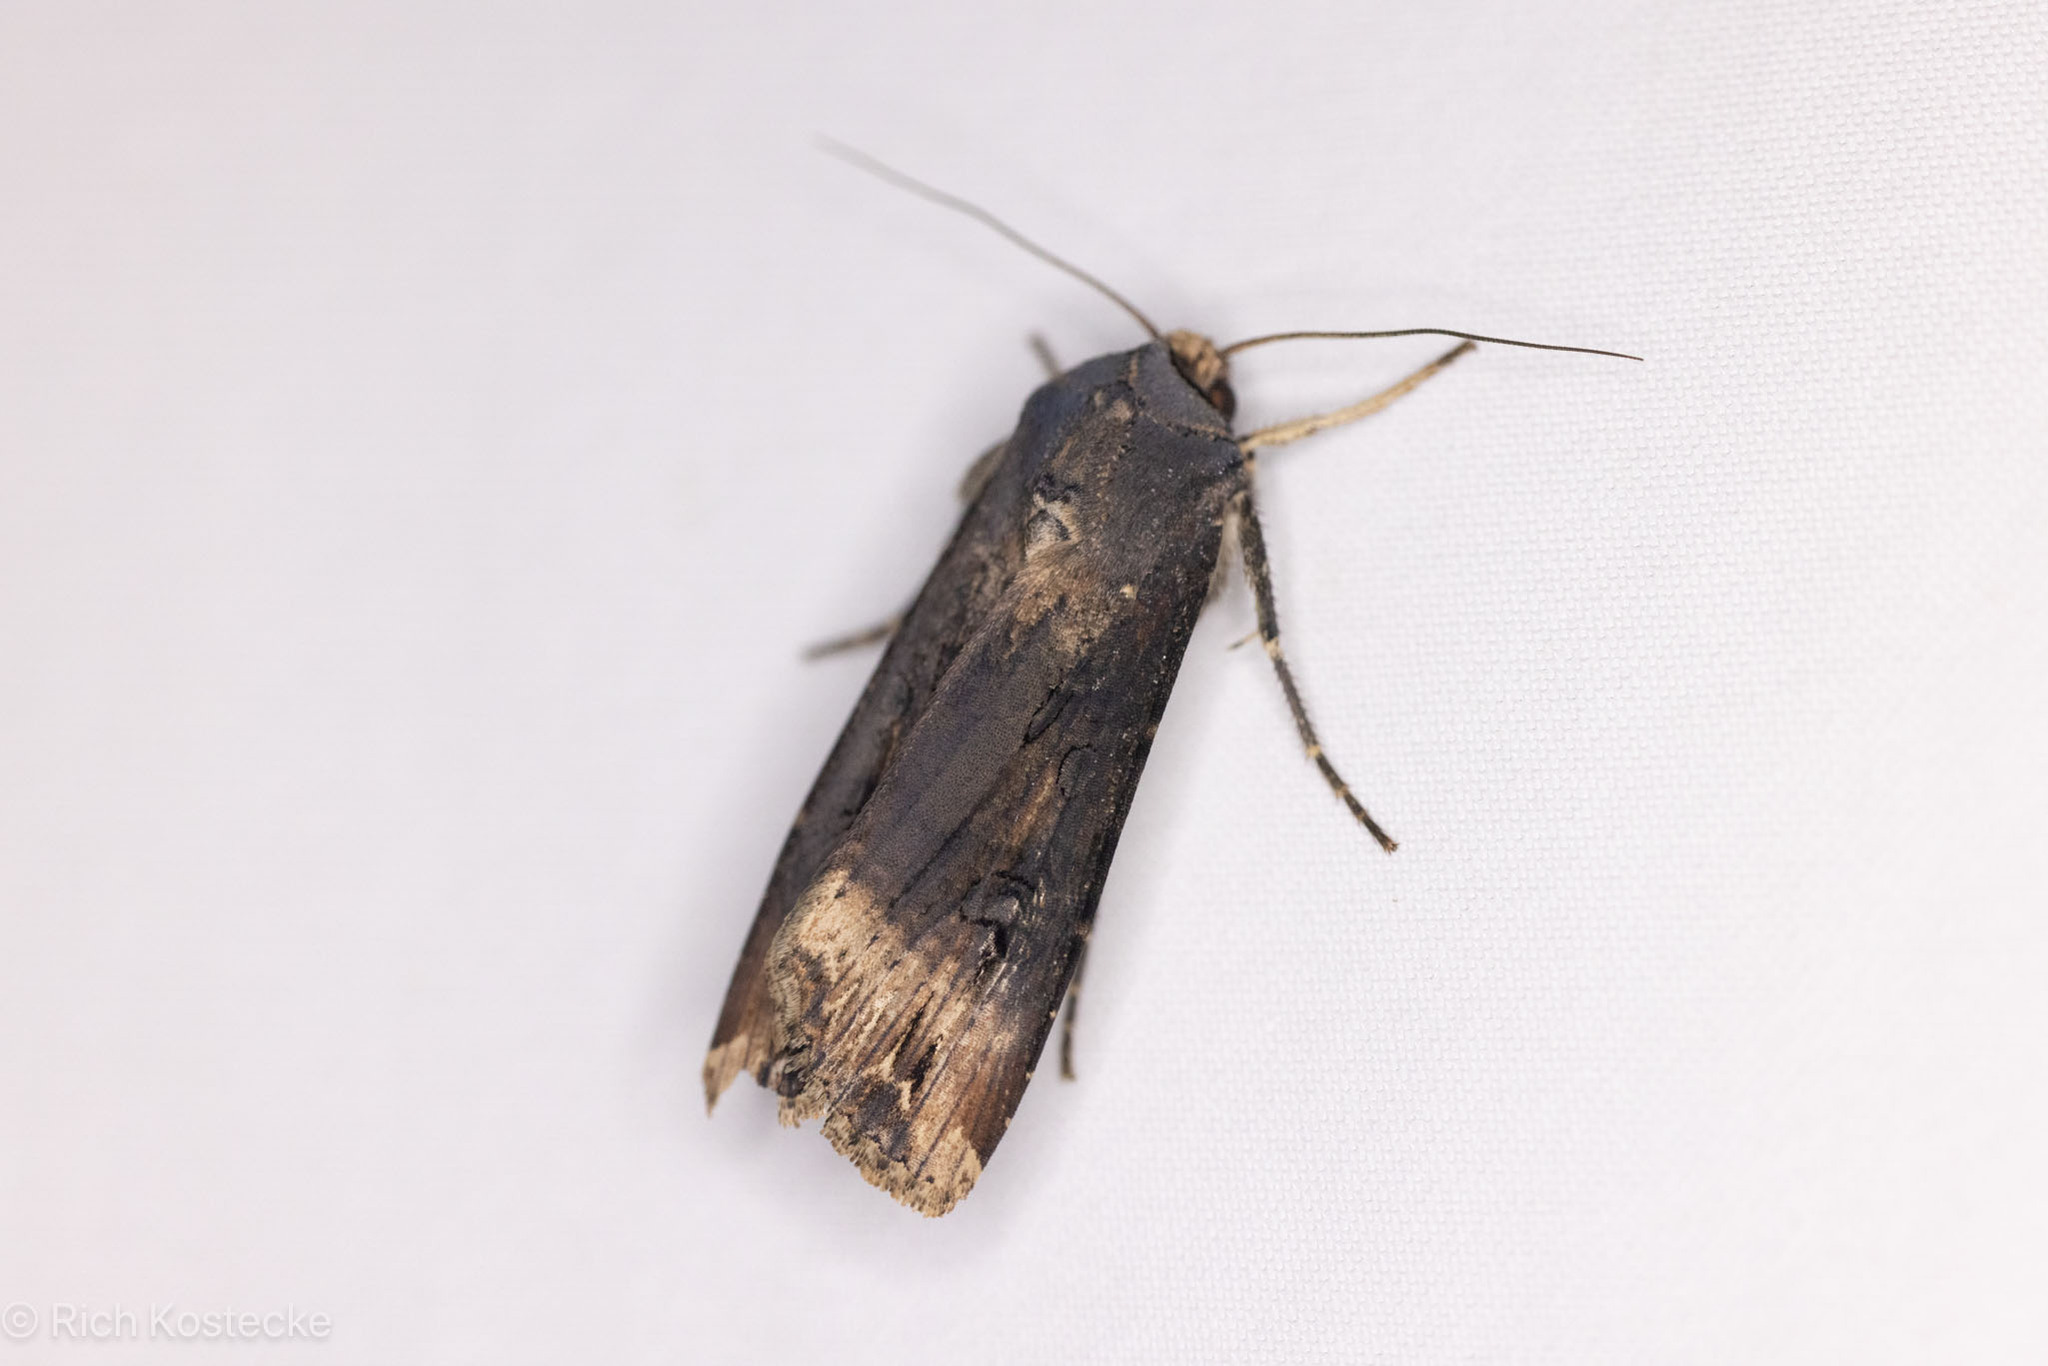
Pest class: cutworms